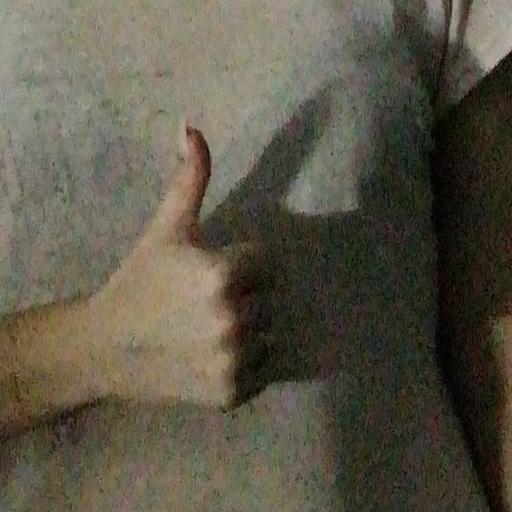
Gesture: like